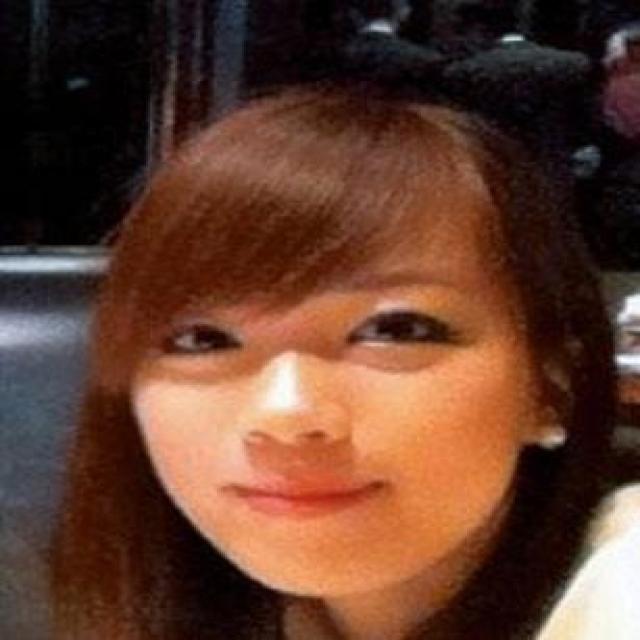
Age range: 21-44